David Souter

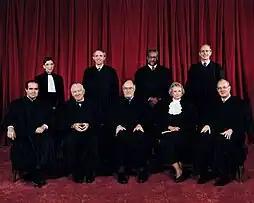
Justice Souter (second from the left in the back row) on the Rehnquist Court

Souter worked well with Sandra Day O'Connor and had a good relationship with both her and her husband during her days on the court. He generally had a good working relationship with every justice, but was particularly fond of Ruth Bader Ginsburg, and considered John Paul Stevens to be the "smartest" justice.